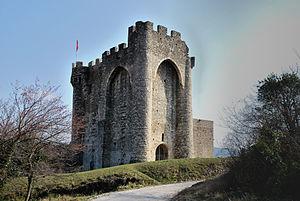
château des moines
Cruas [kʁyas] est une commune française, située dans le département de l'Ardèche en région Auvergne-Rhône-Alpes.